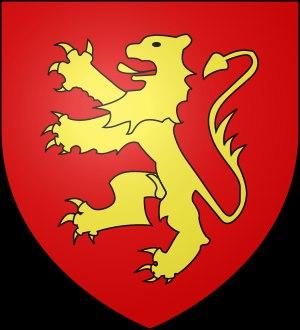
La guerre entre les Awans et des Waroux débuta en 1297 et ravagea durant 38 ans la chevalerie hesbignonne qui ne s'en remit jamais. La Hesbaye dépendait alors de la principauté de Liège mais le prince-évêque de Liège fut incapable d'arrêter les hostilités.